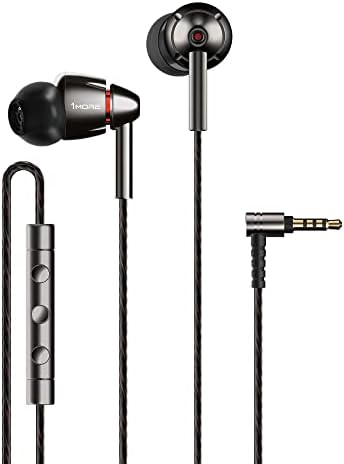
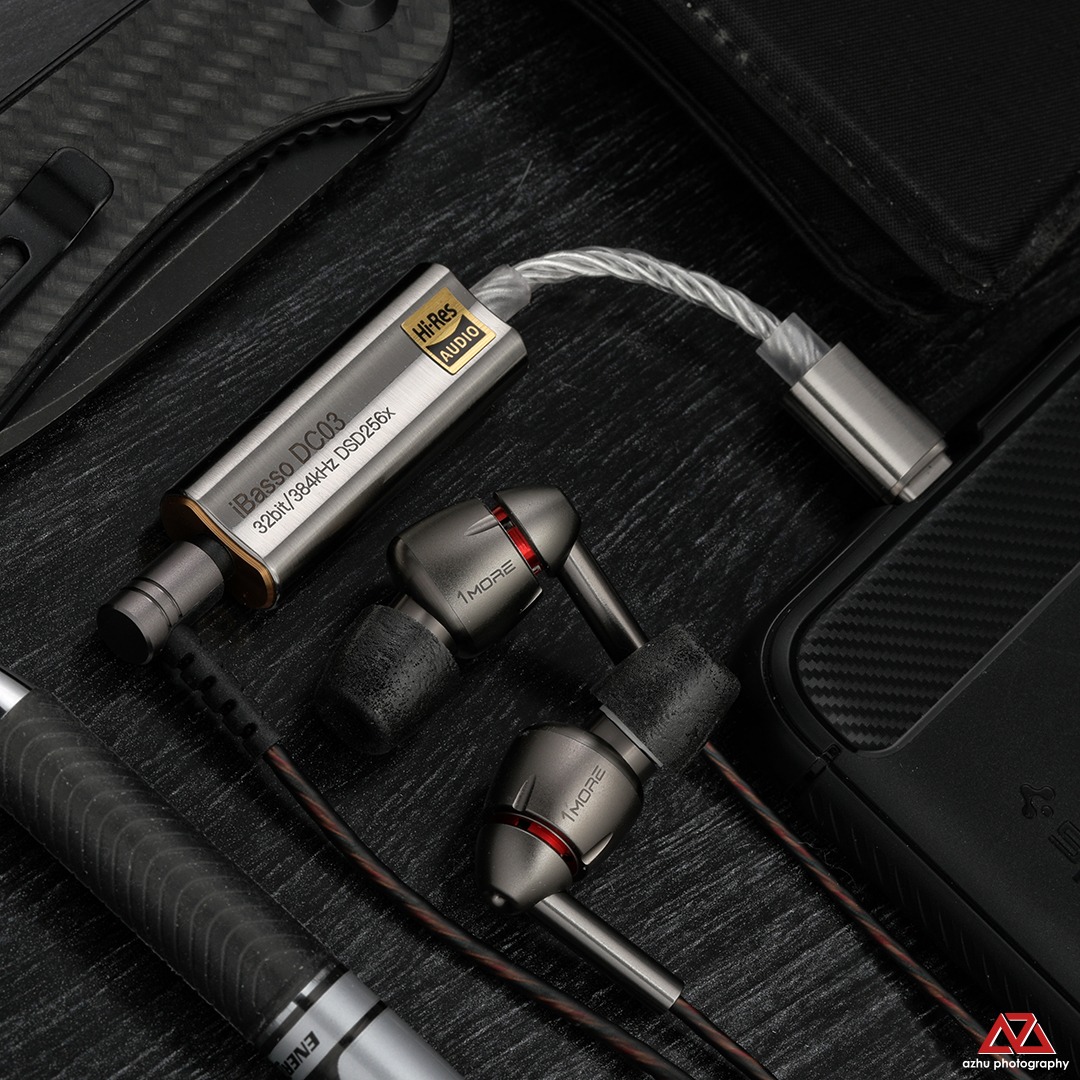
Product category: headphones
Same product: yes